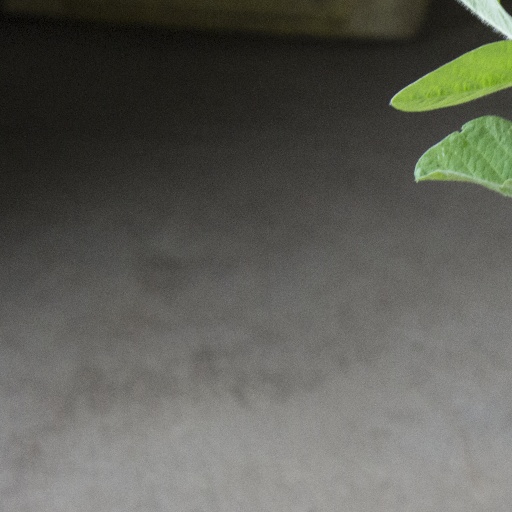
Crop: soybean